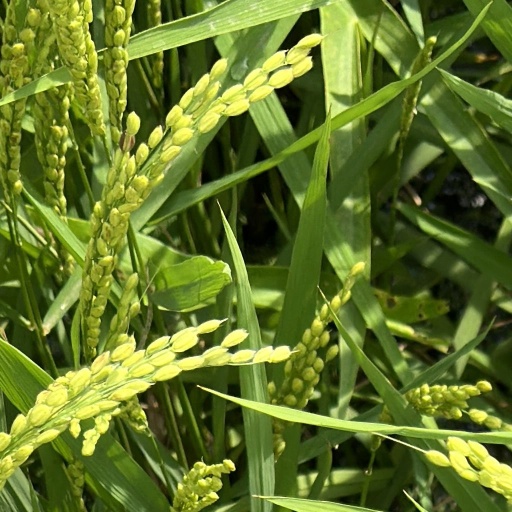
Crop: rice